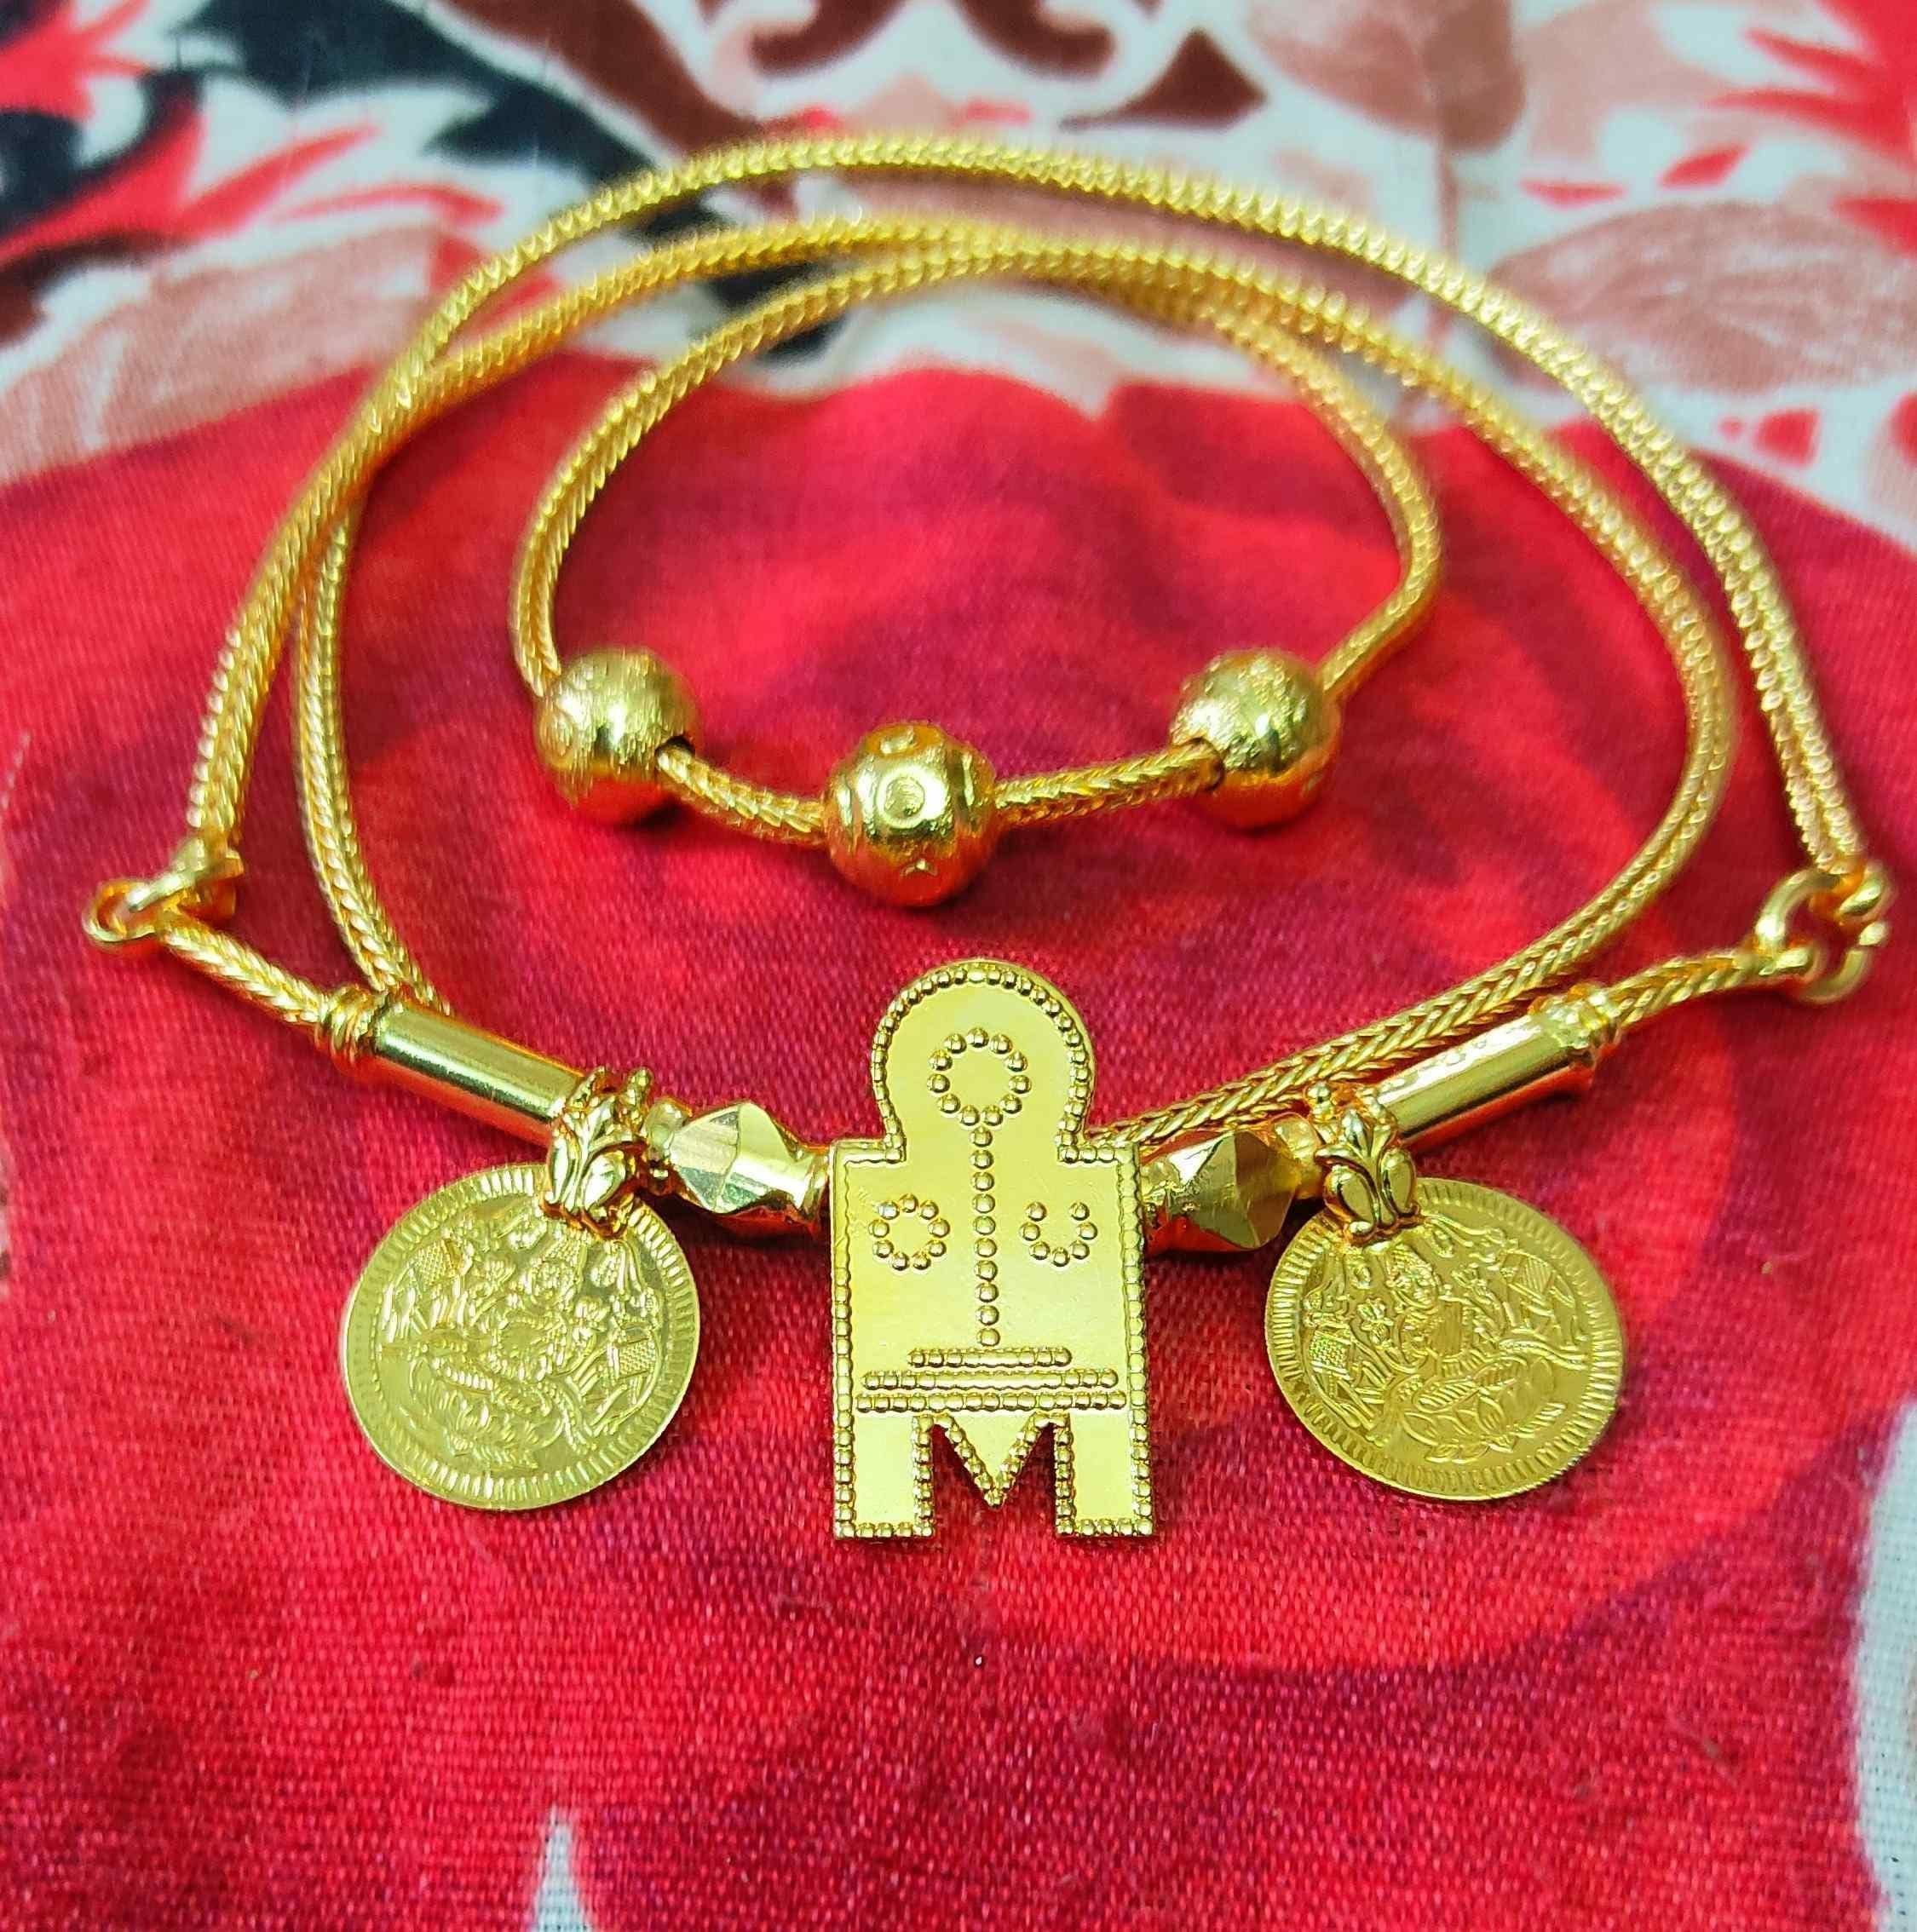
TGS GOLD COVERING Traditional Mugappu Thali Chain for Womens 24 Inch
Type: Necklaces & Pendants
Brand: TGS GOLD COVERING
Price: Rs. 545
TGS GOLD COVERING Traditional Mugappu Thali Chain for Womens 24 Inch